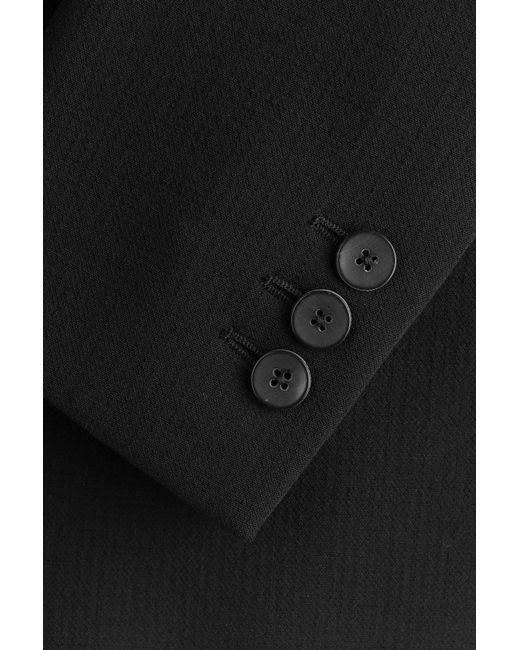
Drei schwarze Knöpfe vermutlich aus einem Anzug